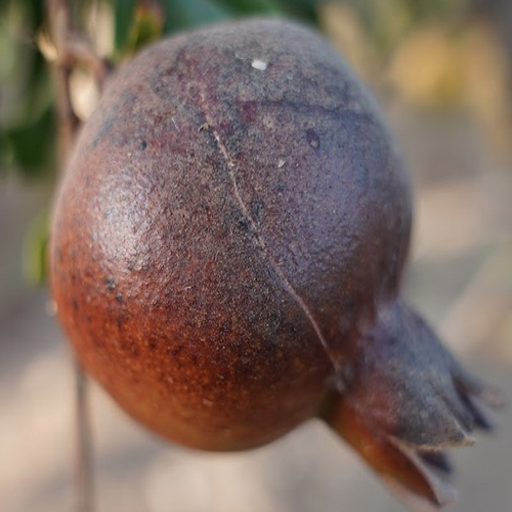
Label: Sunburn